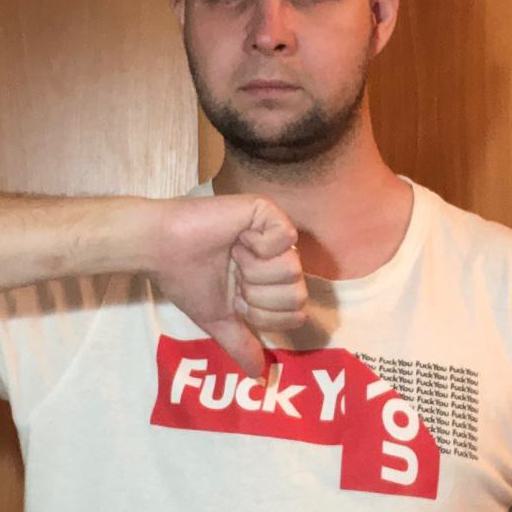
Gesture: dislike